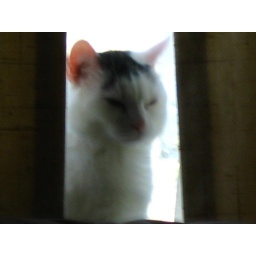
cat in the curtain